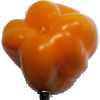
Label: Pepper Yellow 1